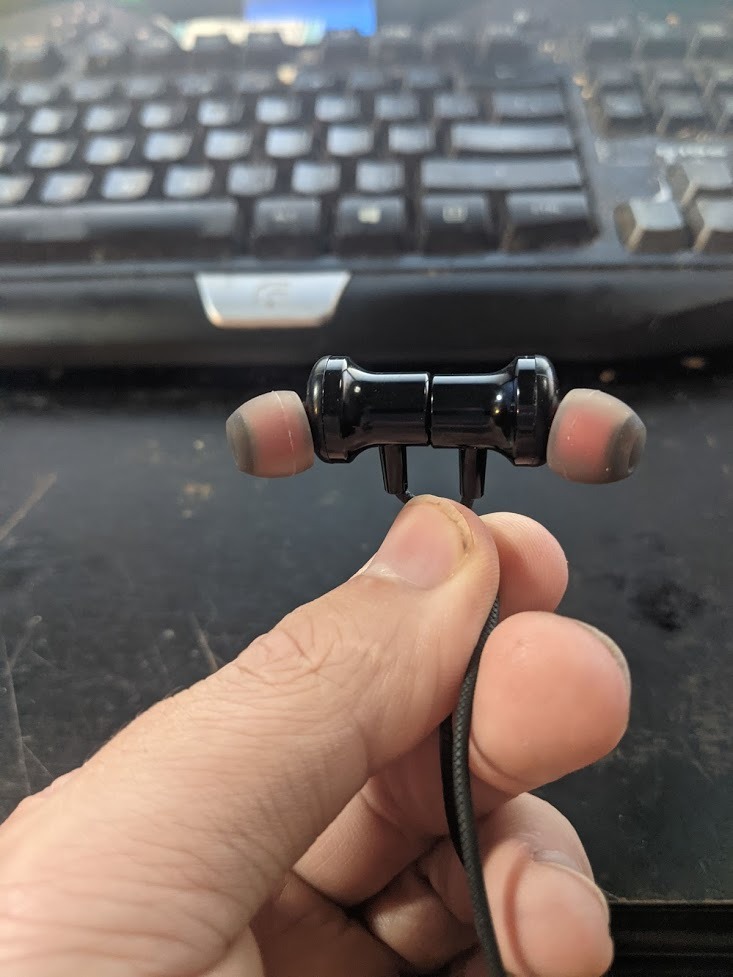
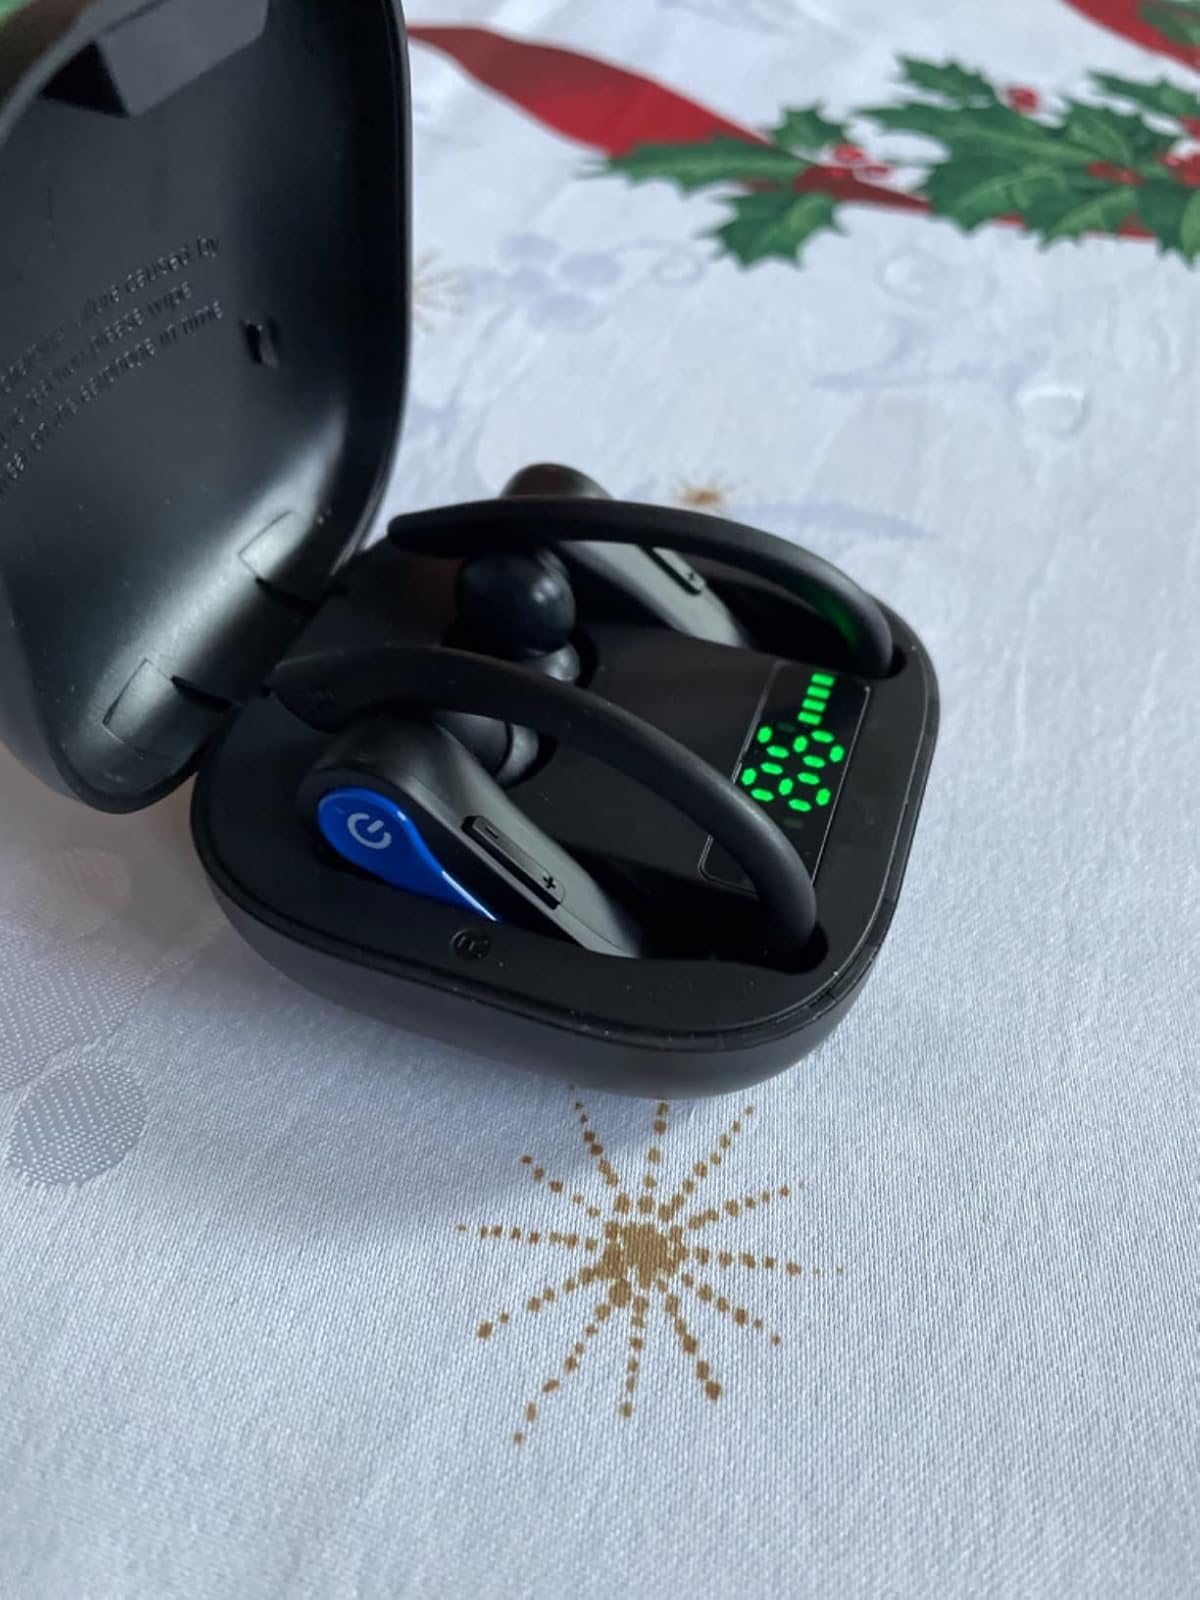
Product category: earbuds
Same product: no